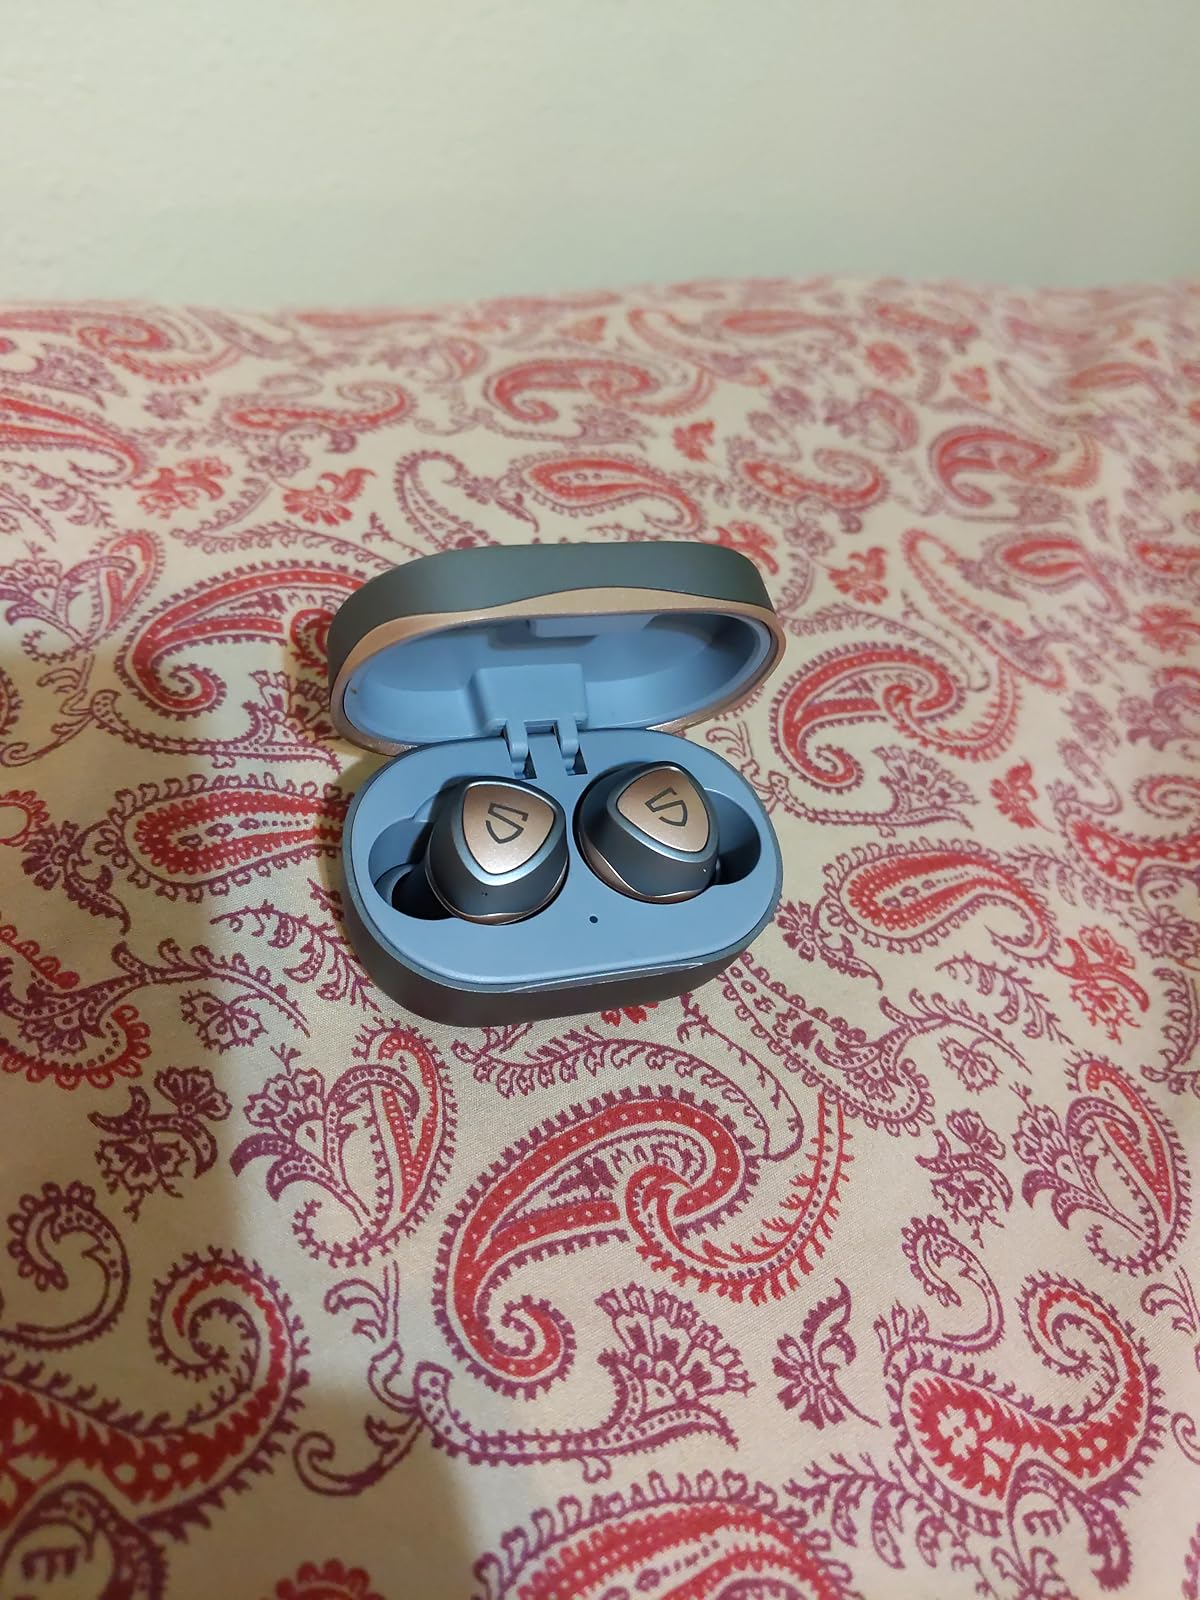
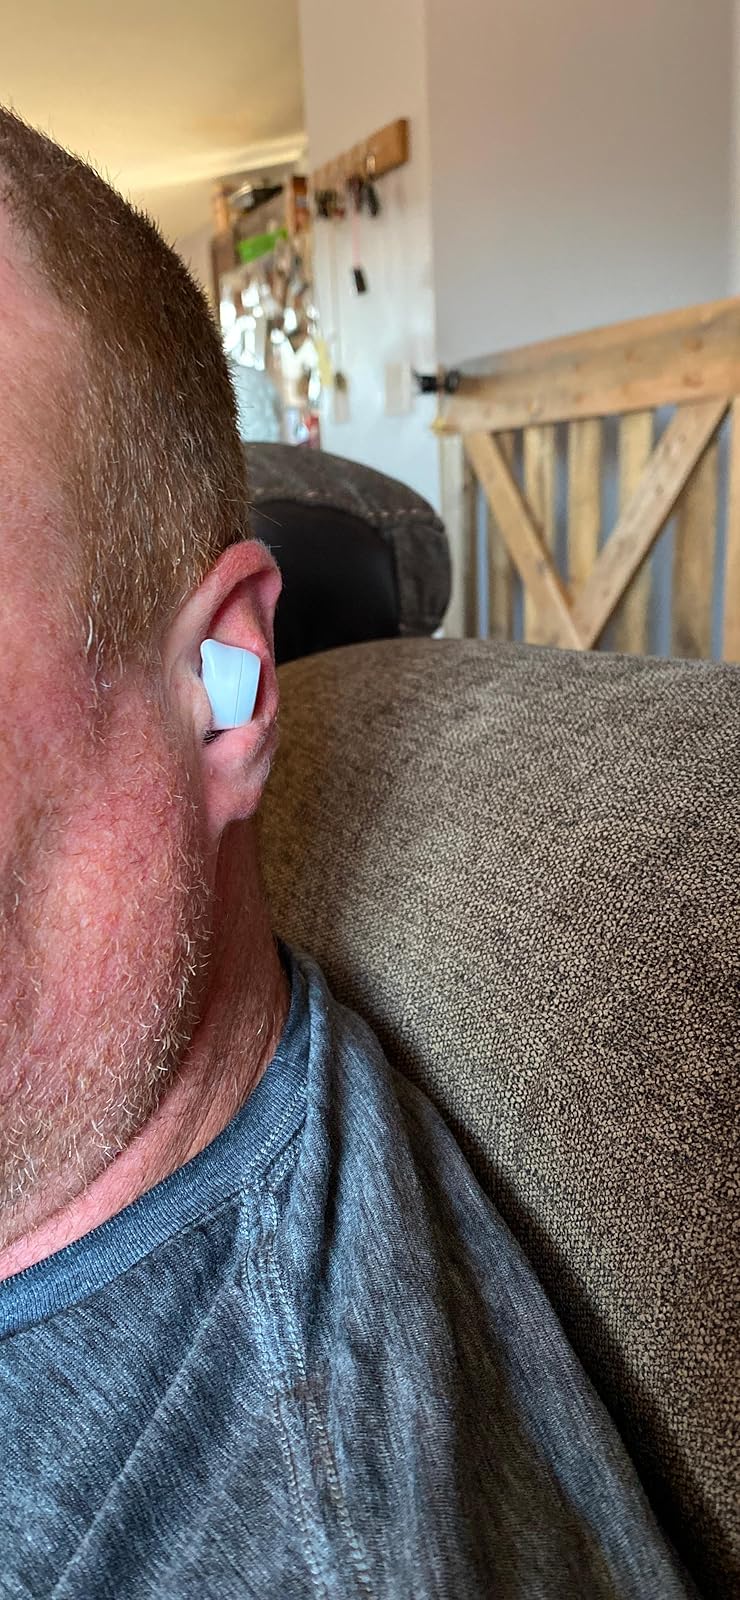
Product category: earbuds
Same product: no